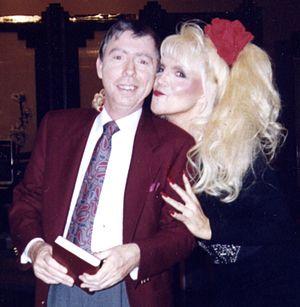
Gilles Latulippe et JoJo Savard a Quebec City en 1994.
Gilles Latulippe était un humoriste, comédien et scénariste québécois, fondateur et directeur du Théâtre des Variétés. Il est le fils d'Eugène Latulippe et de Blanche Fournier.